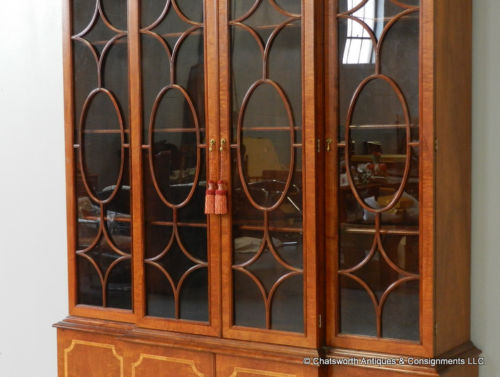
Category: cabinet